Deschutes River

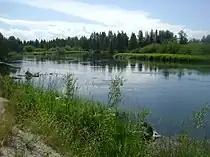
The river as it passes Sunriver, near Benham Falls

The river continues north from Bend, and just west of Redmond, Oregon. Here it passes by Eagle Crest Resort and Cline Falls State Scenic Viewpoint. As it heads north through the central Oregon high desert, the river carves a gorge bordered by large basalt cliffs. By the time it reaches Lake Billy Chinook, a reservoir west of Madras, the river is approximately below the surrounding plateau, the Little Agency Plains and Agency Plains. At Lake Billy Chinook the river is joined by the Crooked and Metolius rivers.